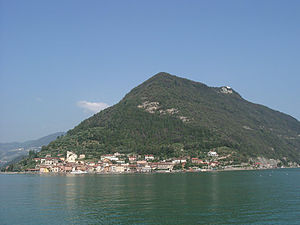
Monte Isola
Monte Isola
Monte Isola, der også nogle gange benævnes Montisola, er en ø i søen Lago d'Iseo i Lombardiet i Italien. Øen har et areal på ca. 4,5 km² og er dermed den største ø i Sydeuropa, der er beliggende i en sø. Monte Isola er en selvstændig kommune med 1.768 indbyggere.